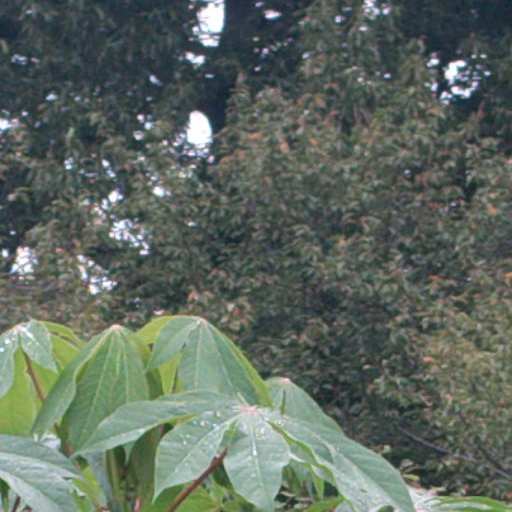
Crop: cassava